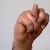
The image shows a hand gesture representing the letter 'N' in Indian Sign Language.